Sara Sotillo

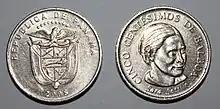
5/100 balboa coin minted in 2008 in honor of Sotillo

Sotillo was unmarried throughout her life, and as such never had children. She lived modestly with her salary as a teacher, which was about $50 USD. She consistently rejected offers of promotions or other such advancements - both academic and political, including legislative positions in the National Assembly.